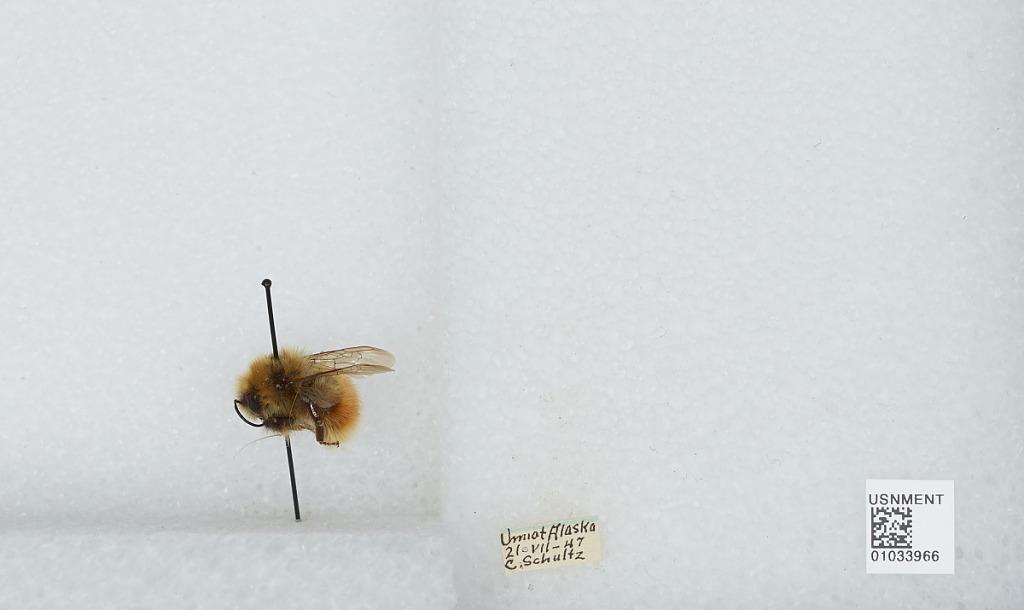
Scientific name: Bombus (Pyrobombus) sylvicola Kirby
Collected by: C. Schultz
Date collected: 1947-7-21
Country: United States
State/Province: Alaska
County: North Slope
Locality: Umiat
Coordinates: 69.3669, -152.144